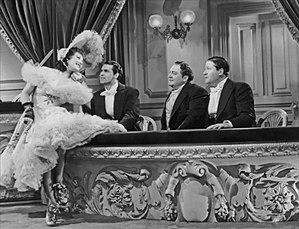
L'Or et la Chair est un film américain de Rowland V. Lee et Alexander Hall sorti en 1937.